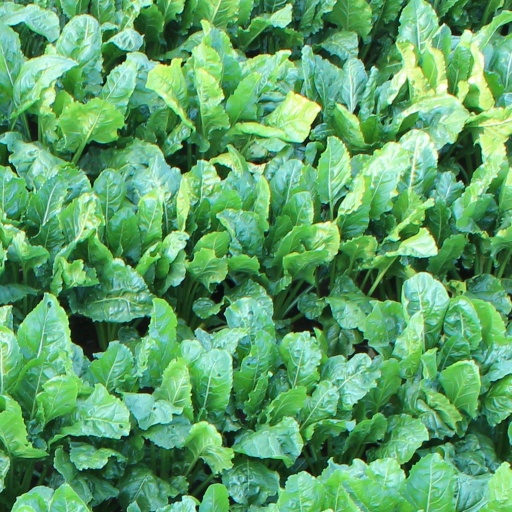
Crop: sugar beet